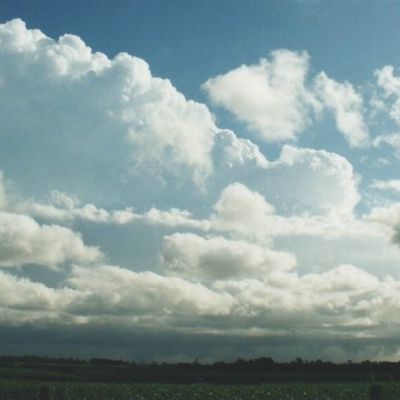
Cloud type: Stratus (St)